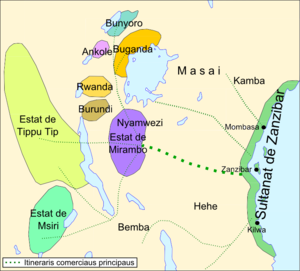
Le Zanzibar était un sultanat indépendant créé le 6 avril 1861 par séparation avec le sultanat de Mascate et Oman et passé sous influence britannique en 1890 pour former le protectorat de Zanzibar.